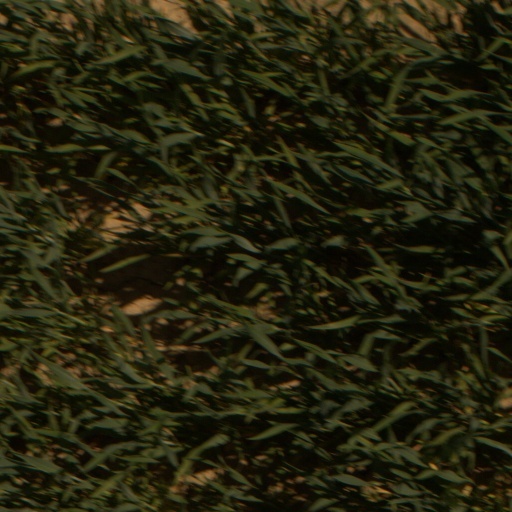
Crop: wheat